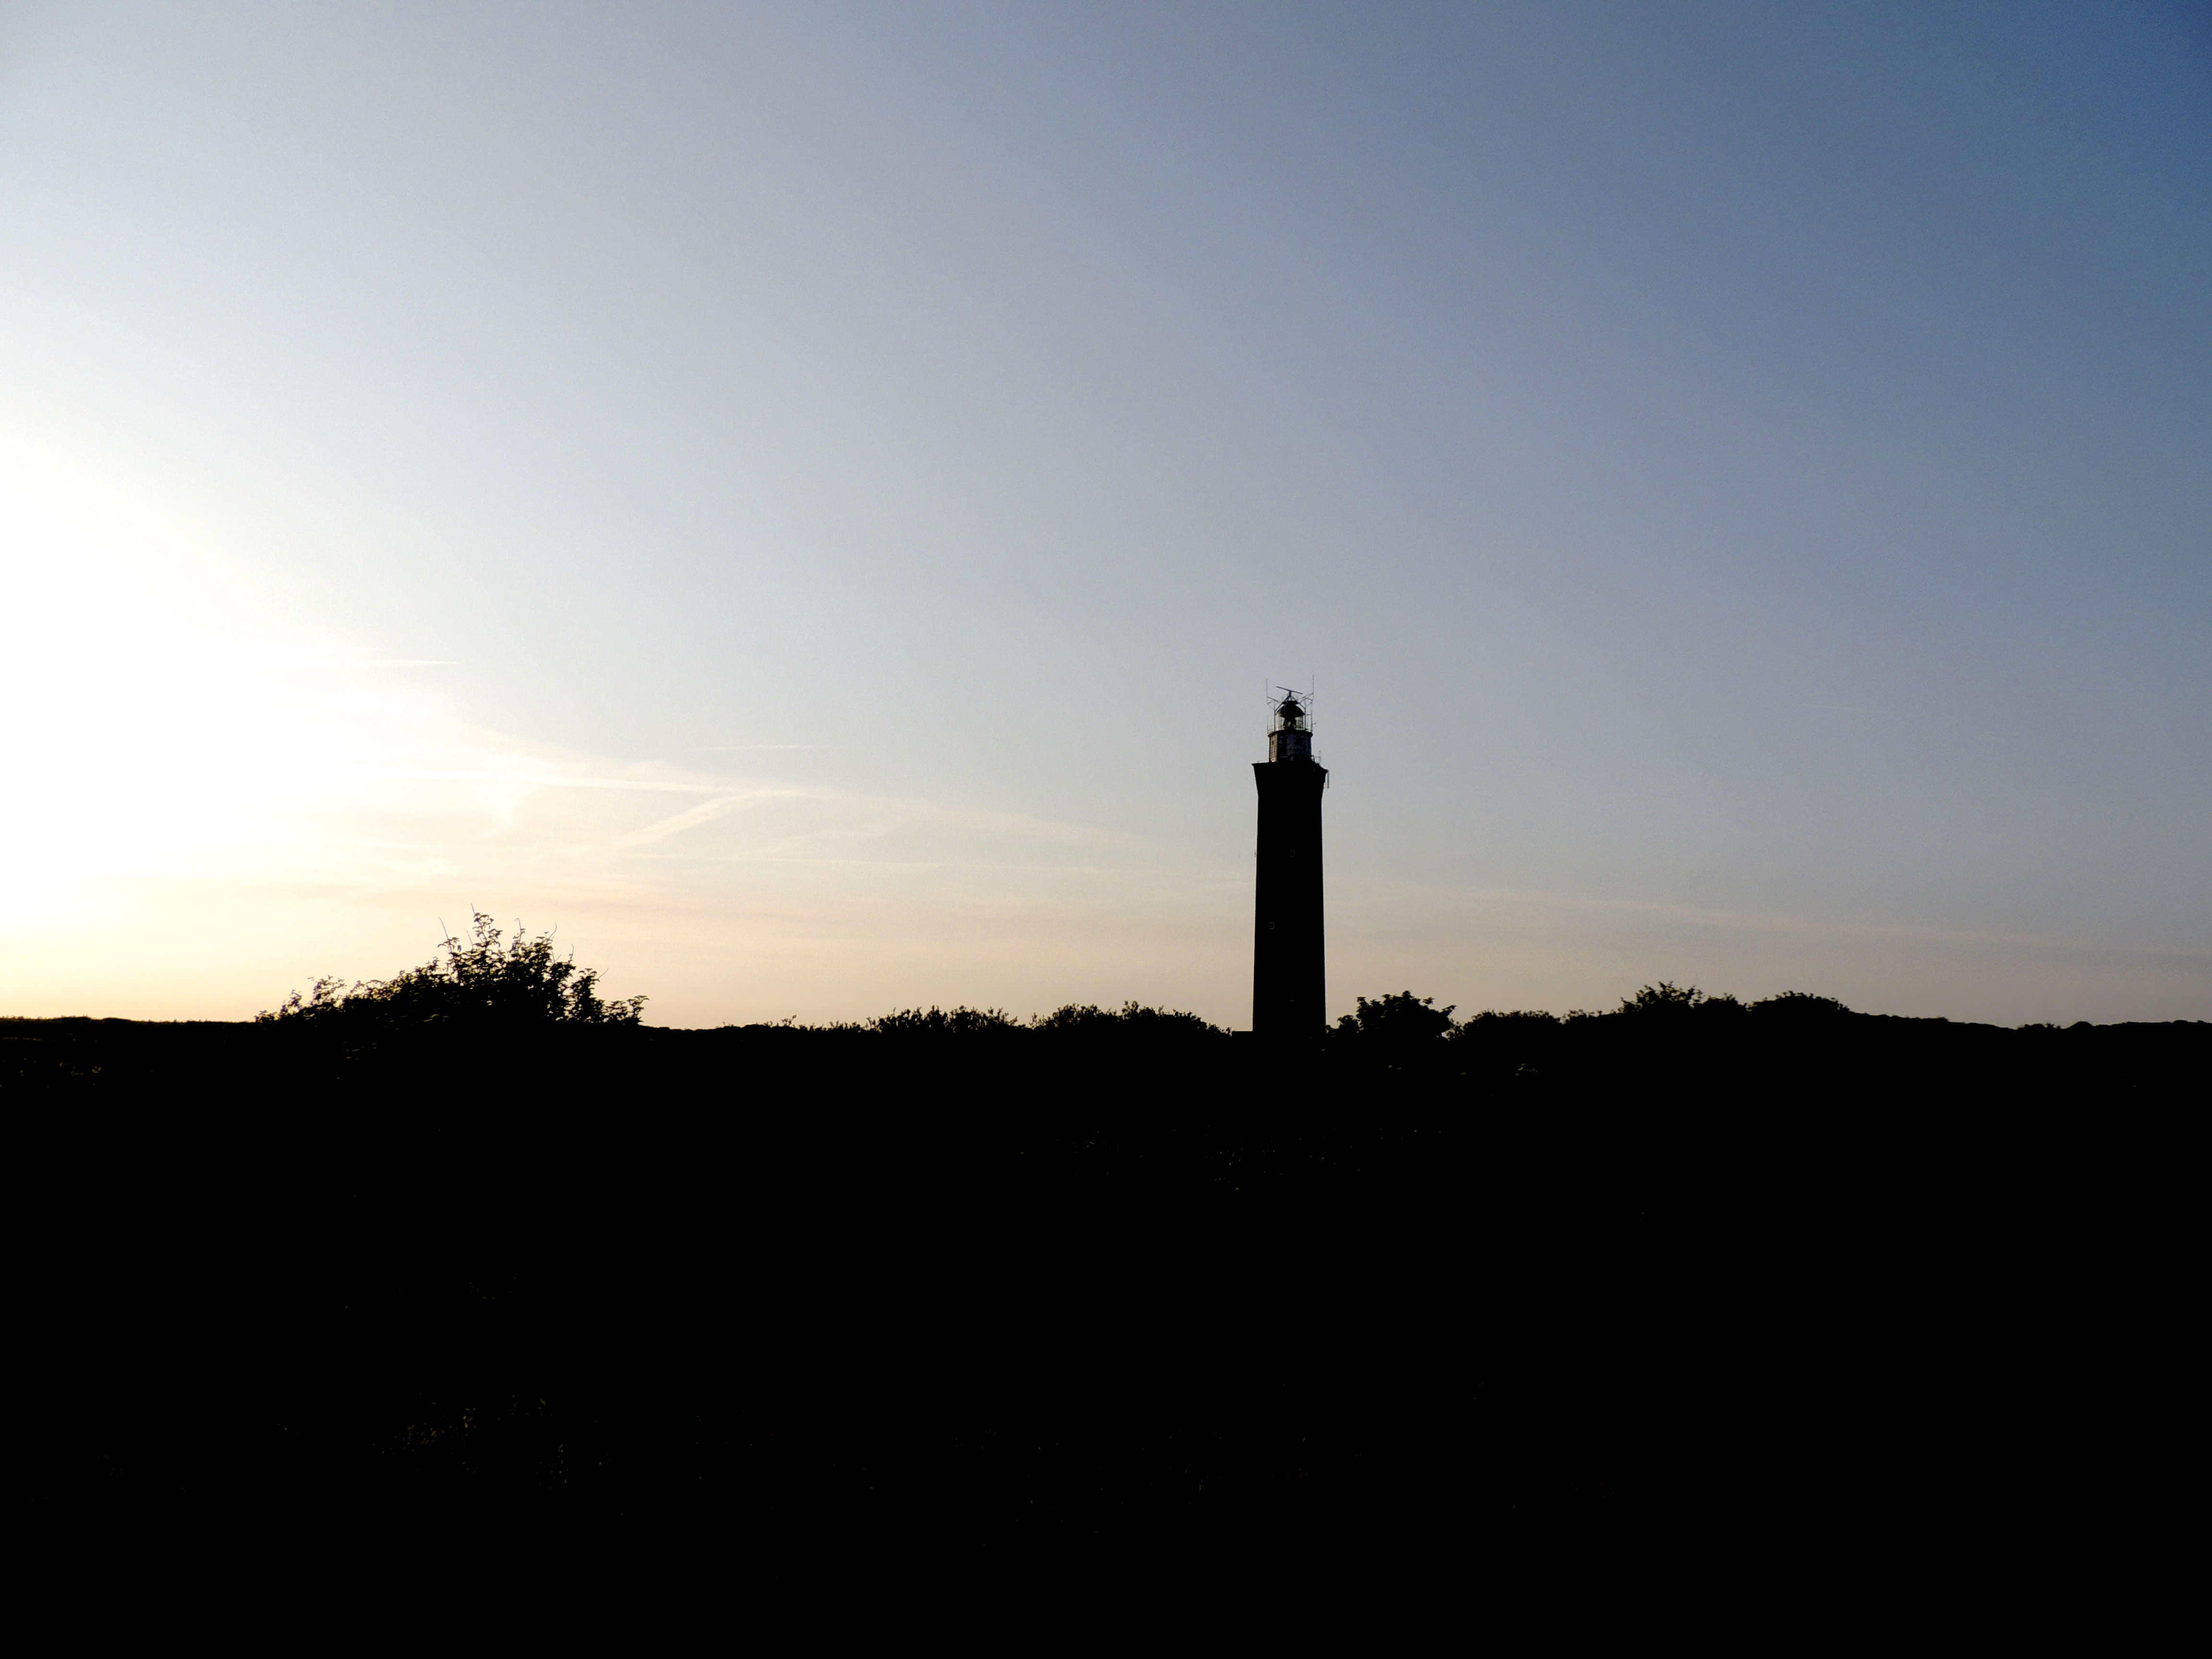
horizon, silhouette, cloud, lighthouse, sky, sun, sunrise, sunset, sunlight, morning, hill, dawn, dusk, evening, tower, atmospheric phenomenon, leutturm